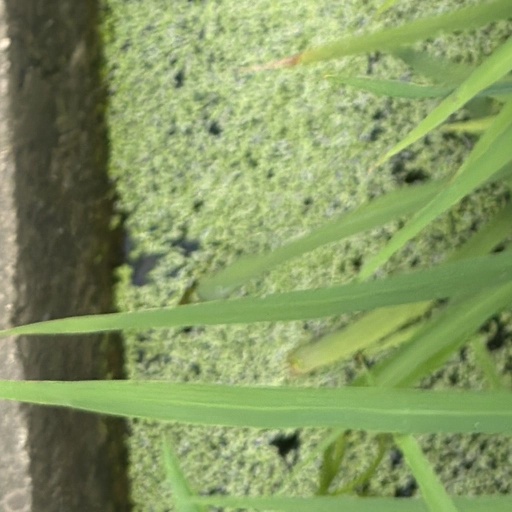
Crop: rice